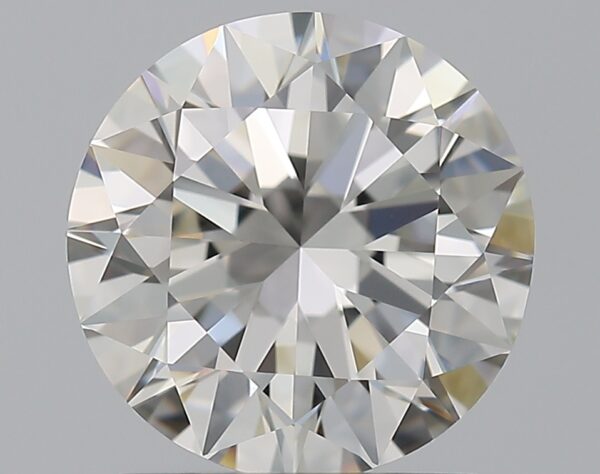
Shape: round
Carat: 1.5
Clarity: VVS2
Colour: H
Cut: EX
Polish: EX
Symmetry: EX
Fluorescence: M
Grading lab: GIA
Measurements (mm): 7.29 x 7.33 x 4.5